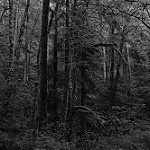
Label: B & W